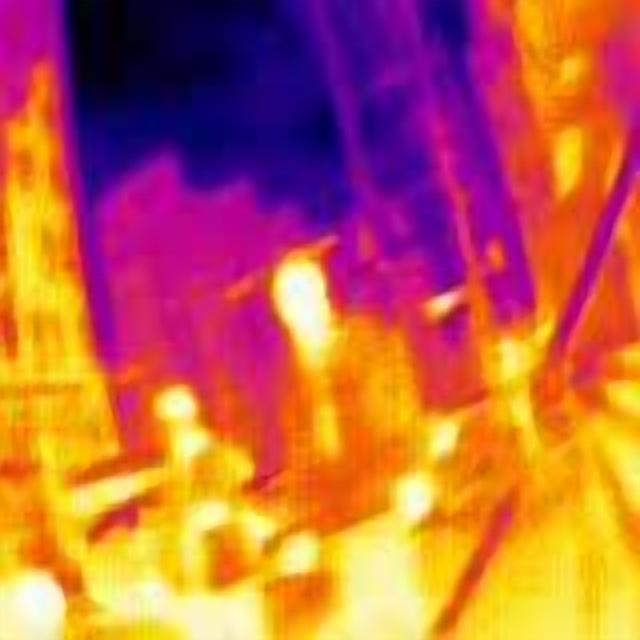
Detected objects:
label: person
label: person